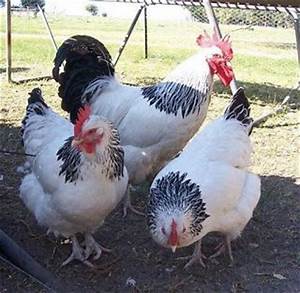
Label: chicken